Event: Nepal Earthquake
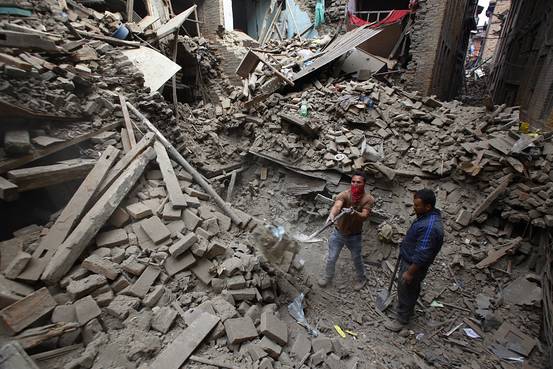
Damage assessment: damage